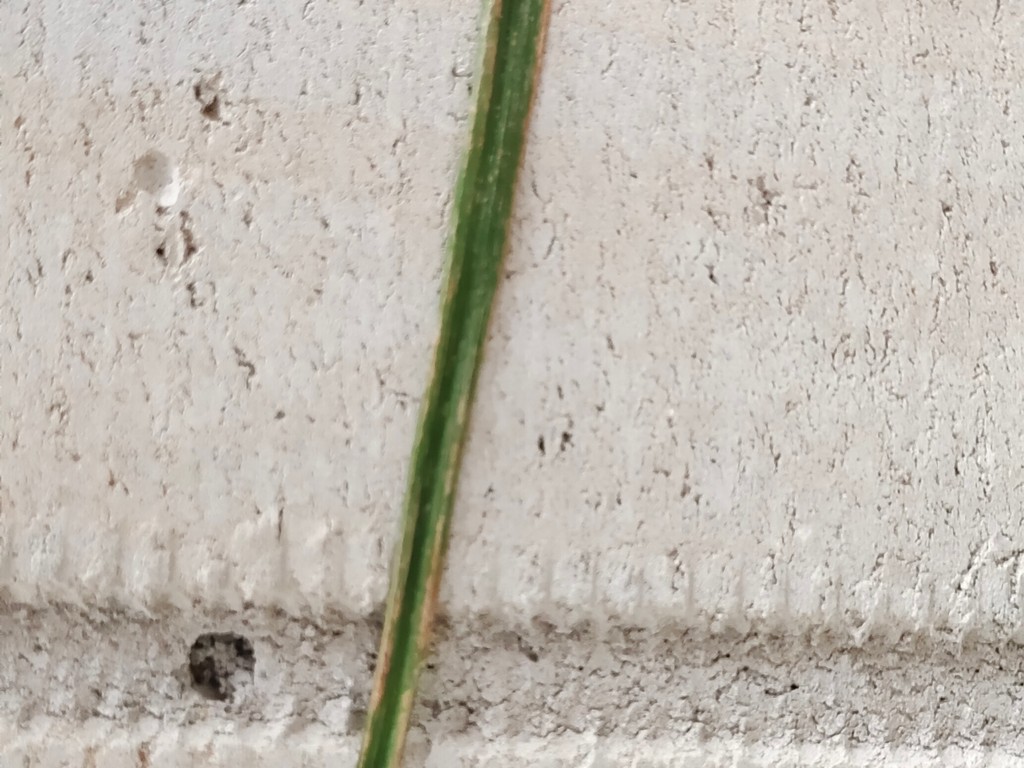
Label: Unhealthy